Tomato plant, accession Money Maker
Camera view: bottom (45 deg); turntable rotation: 150 degrees
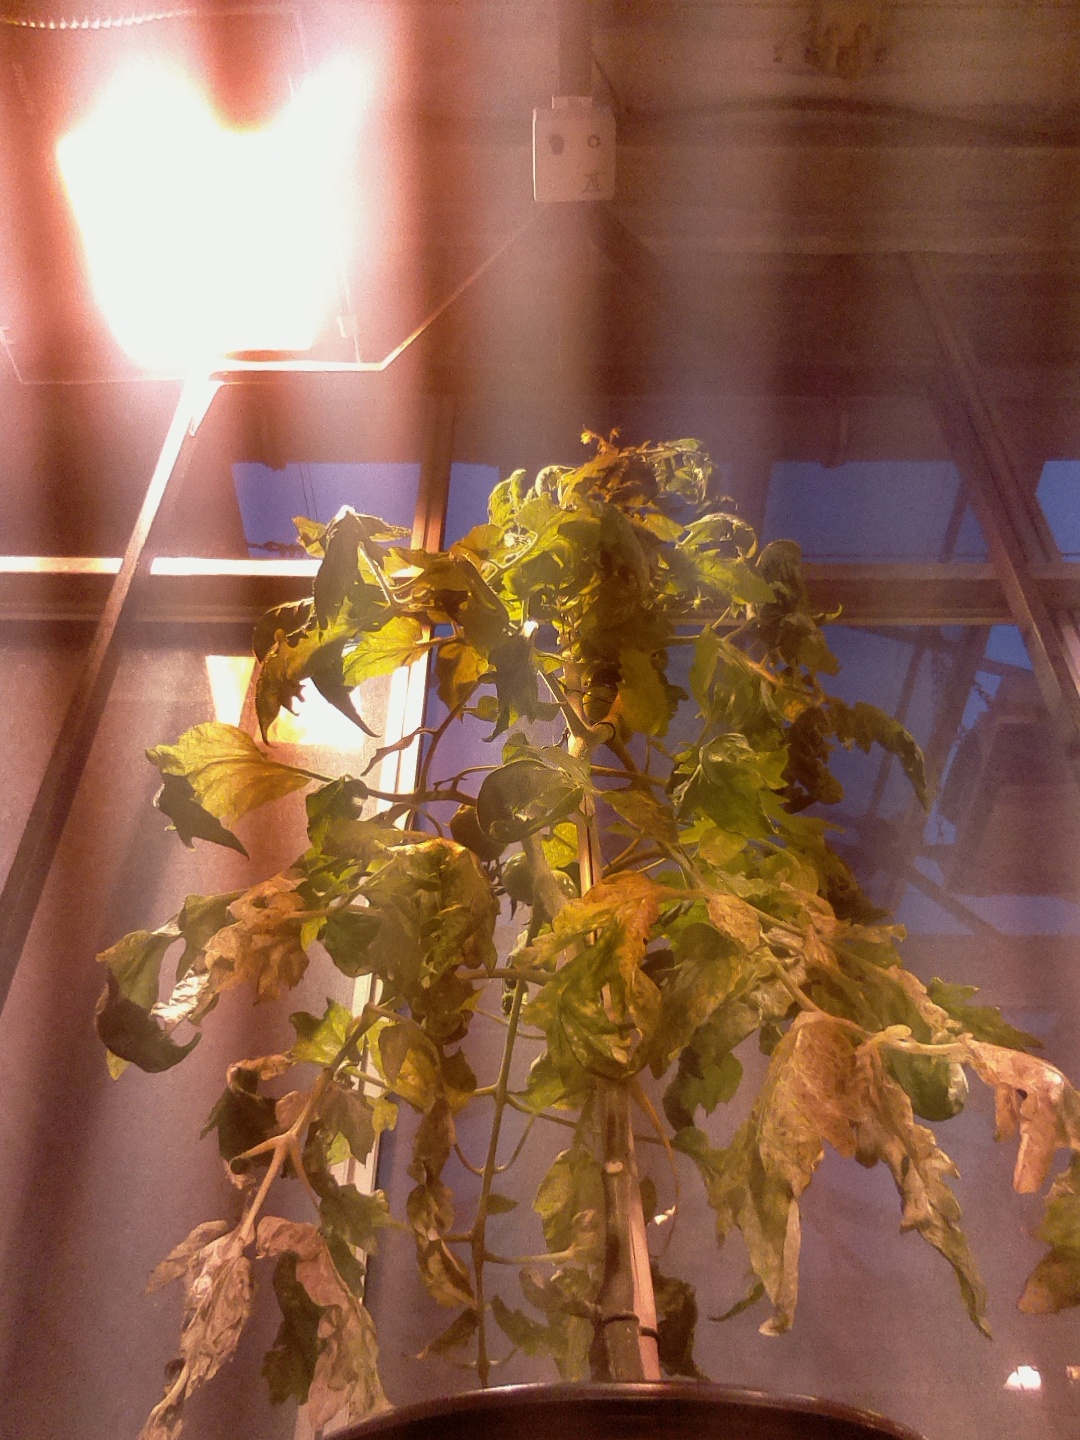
BBCH growth stage 74: 40%-50% of final fruit size